David Glass (businessman)

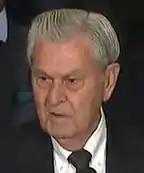
Glass in 2016

David Dayne Glass (September 2, 1935 – January 9, 2020) was an American businessman. He was president and chief executive officer of Walmart Stores, Inc. He was also an owner and chief executive officer of the Kansas City Royals.